Perperek Knoll

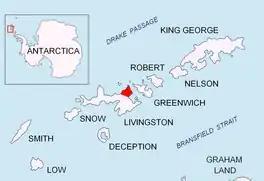

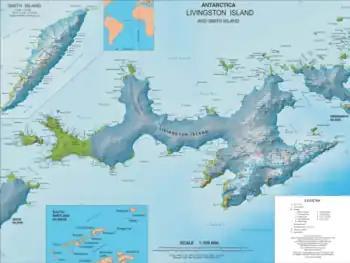

Perperek Knoll (Perperekska Mogila \per-pe-'rek-ska mo-'gi-la\) is a 360 m peak in Vidin Heights on Varna Peninsula, Livingston Island in the South Shetland Islands, Antarctica. It has partly ice-free southeast slopes. The peak is named after the settlement of Perperek in the Rhodope Mountains site of the ancient town of Perperikon.